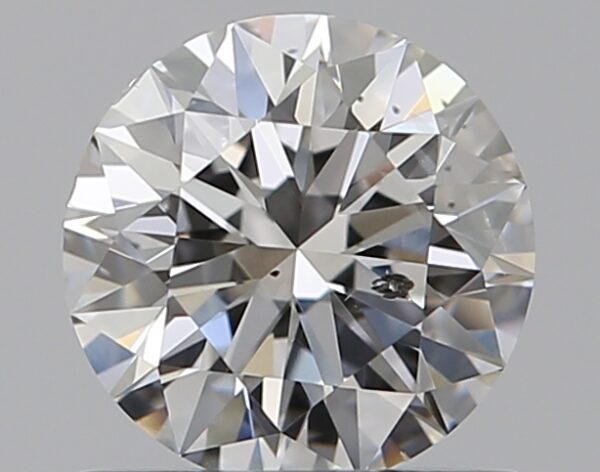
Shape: round
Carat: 0.7
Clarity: SI2
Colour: G
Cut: EX
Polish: EX
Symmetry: EX
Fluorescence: F
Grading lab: GIA
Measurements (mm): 5.67 x 5.71 x 3.53